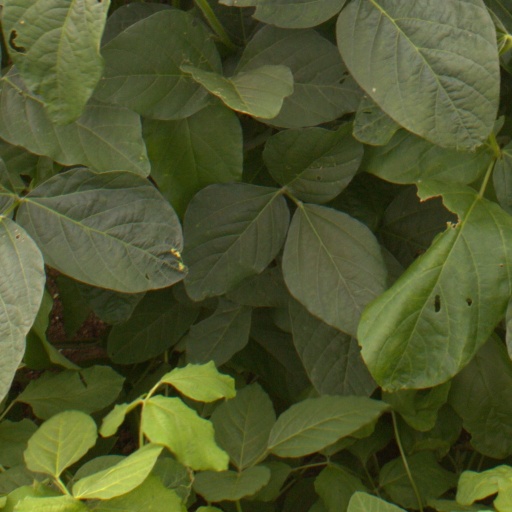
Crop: soybean